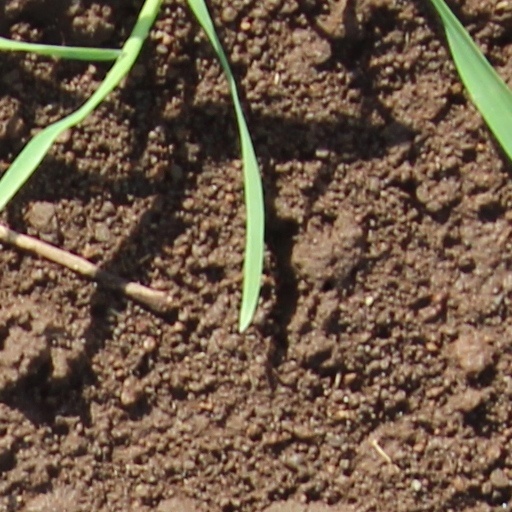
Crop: wheat